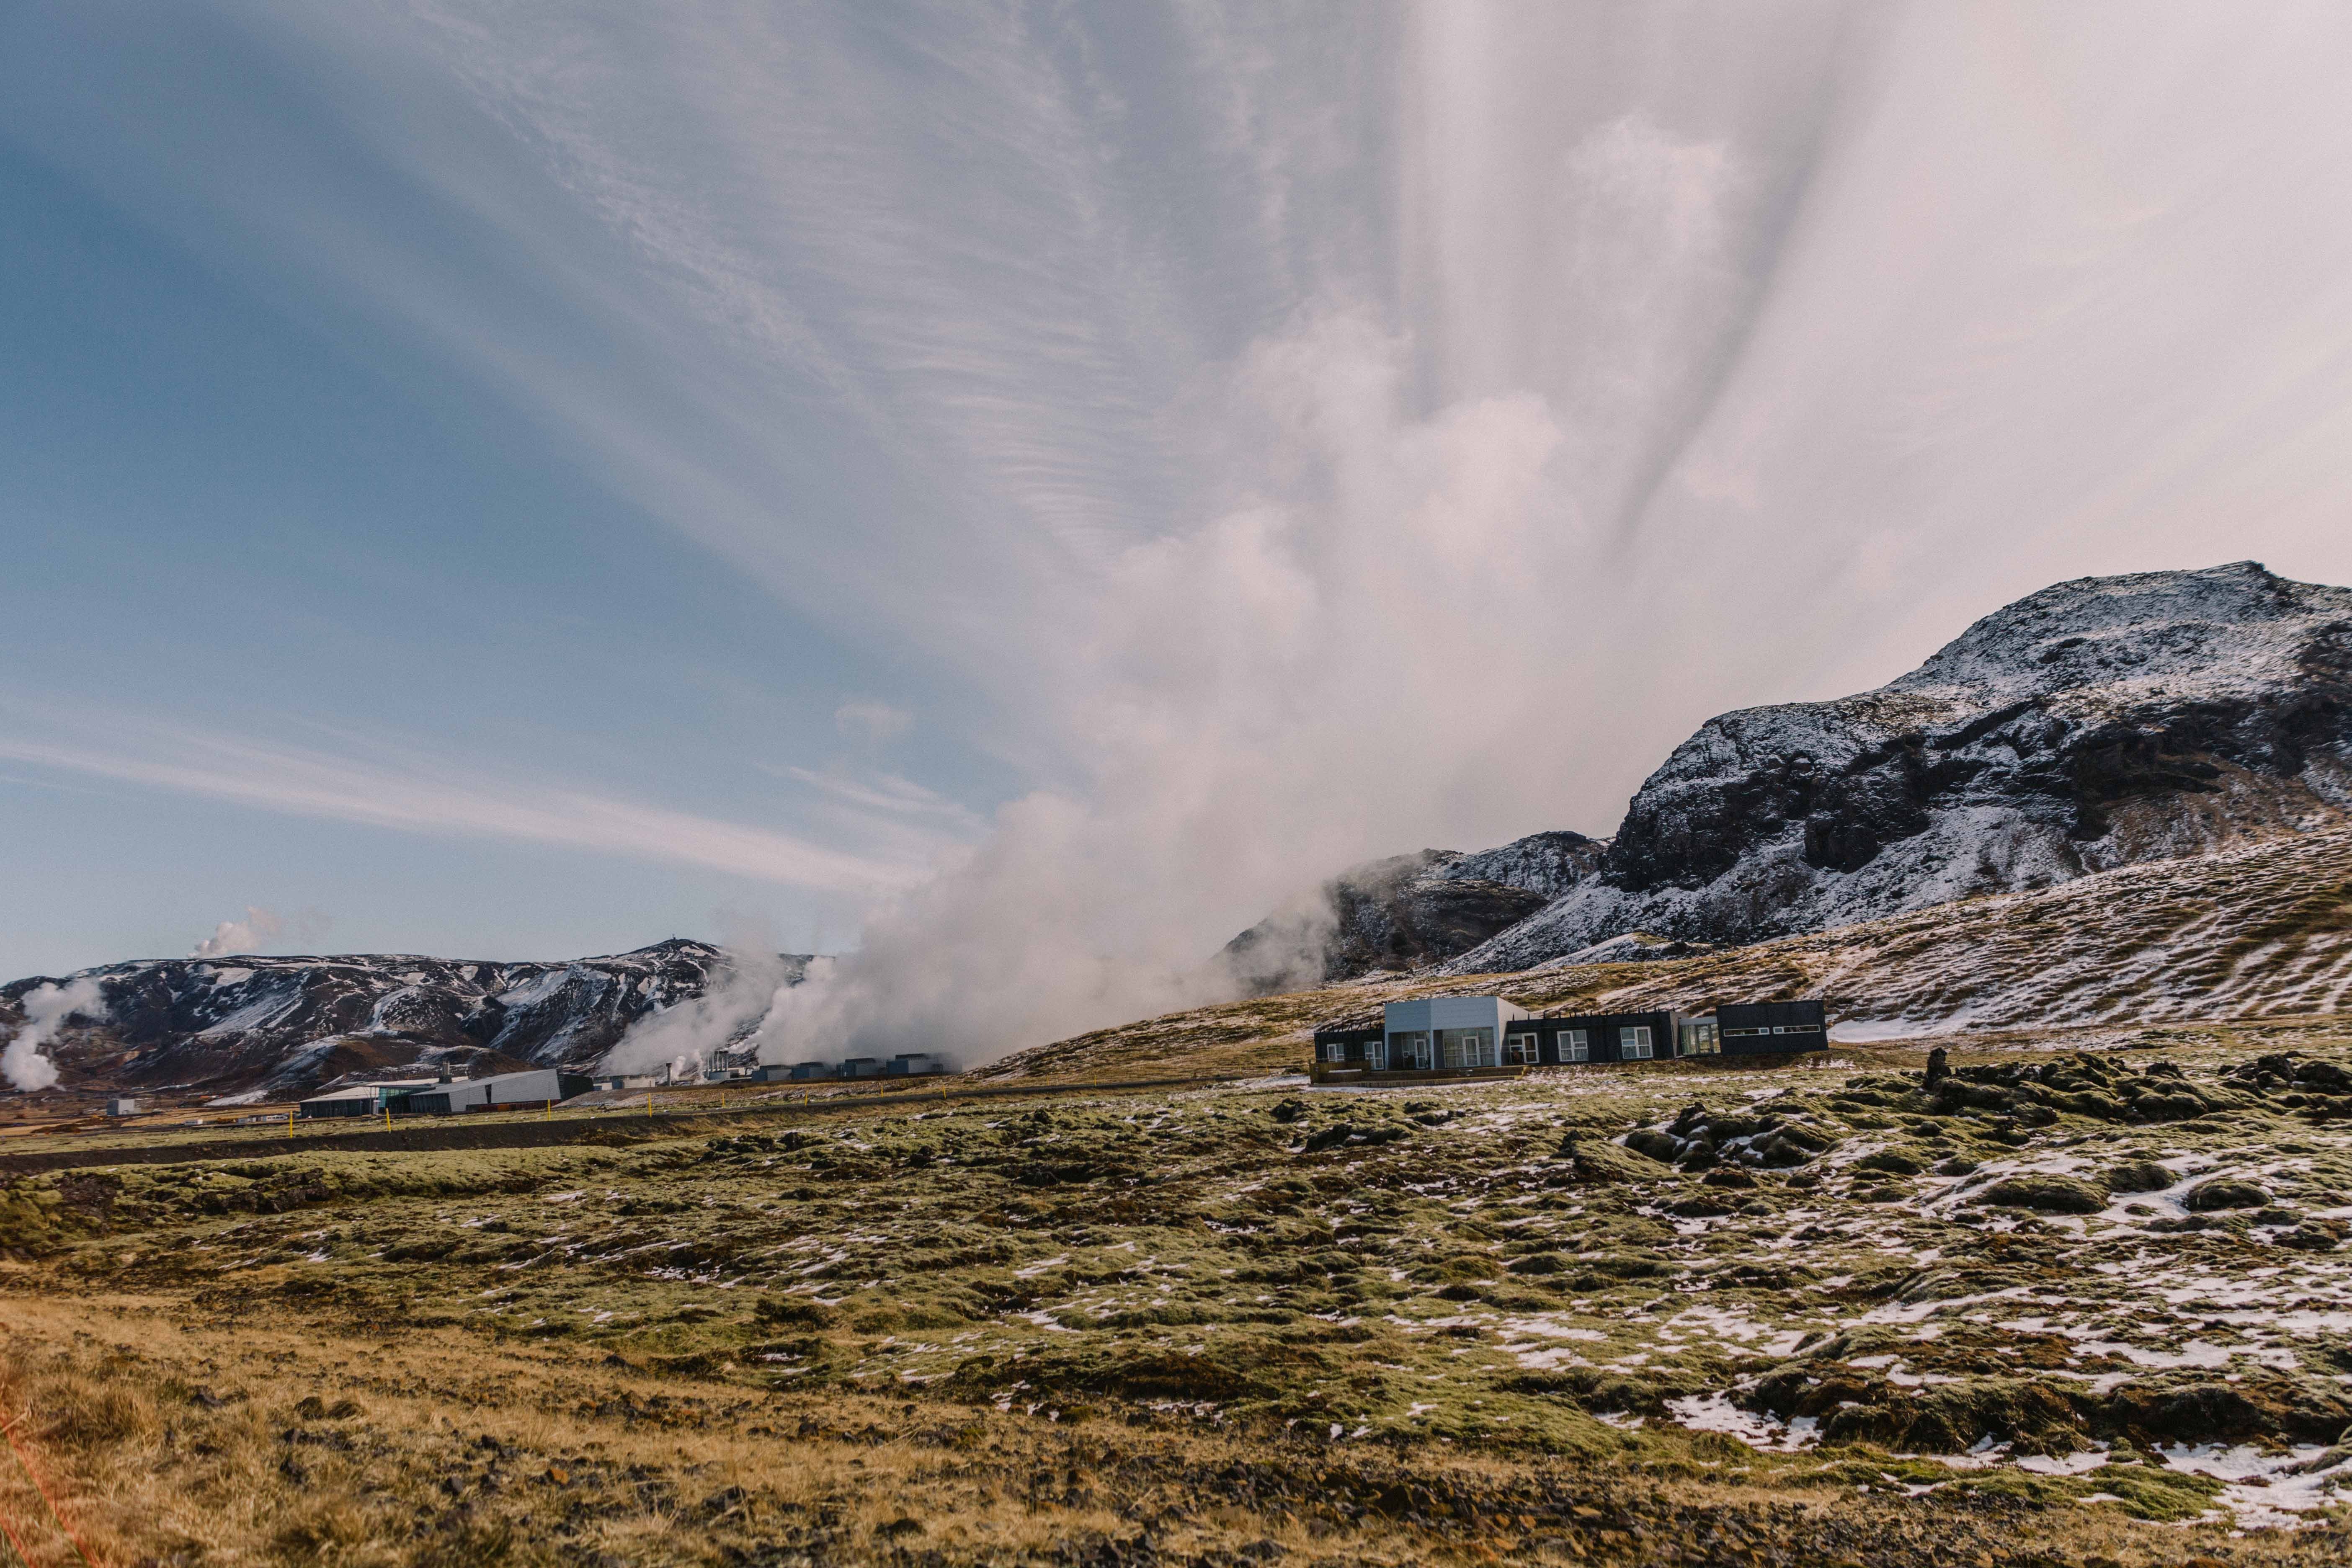
mountainous landforms, sky, mountain, highland, geological phenomenon, wilderness, rock, cloud, hill, geology, snow, mountain range, landscape, tundra, fell, winter, formation, terrain, ridge, national park, road, vehicle, outcrop, mountain pass, cliff, massif